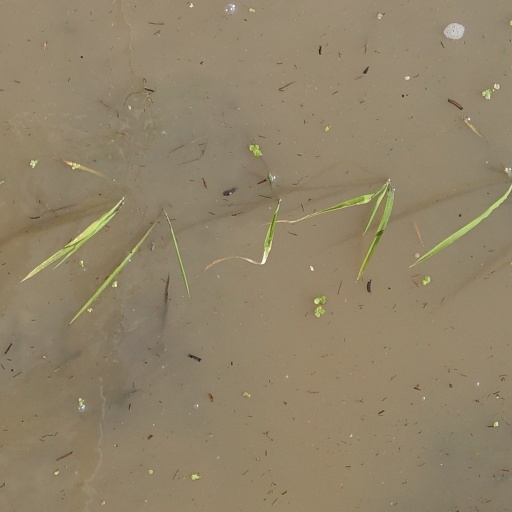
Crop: rice